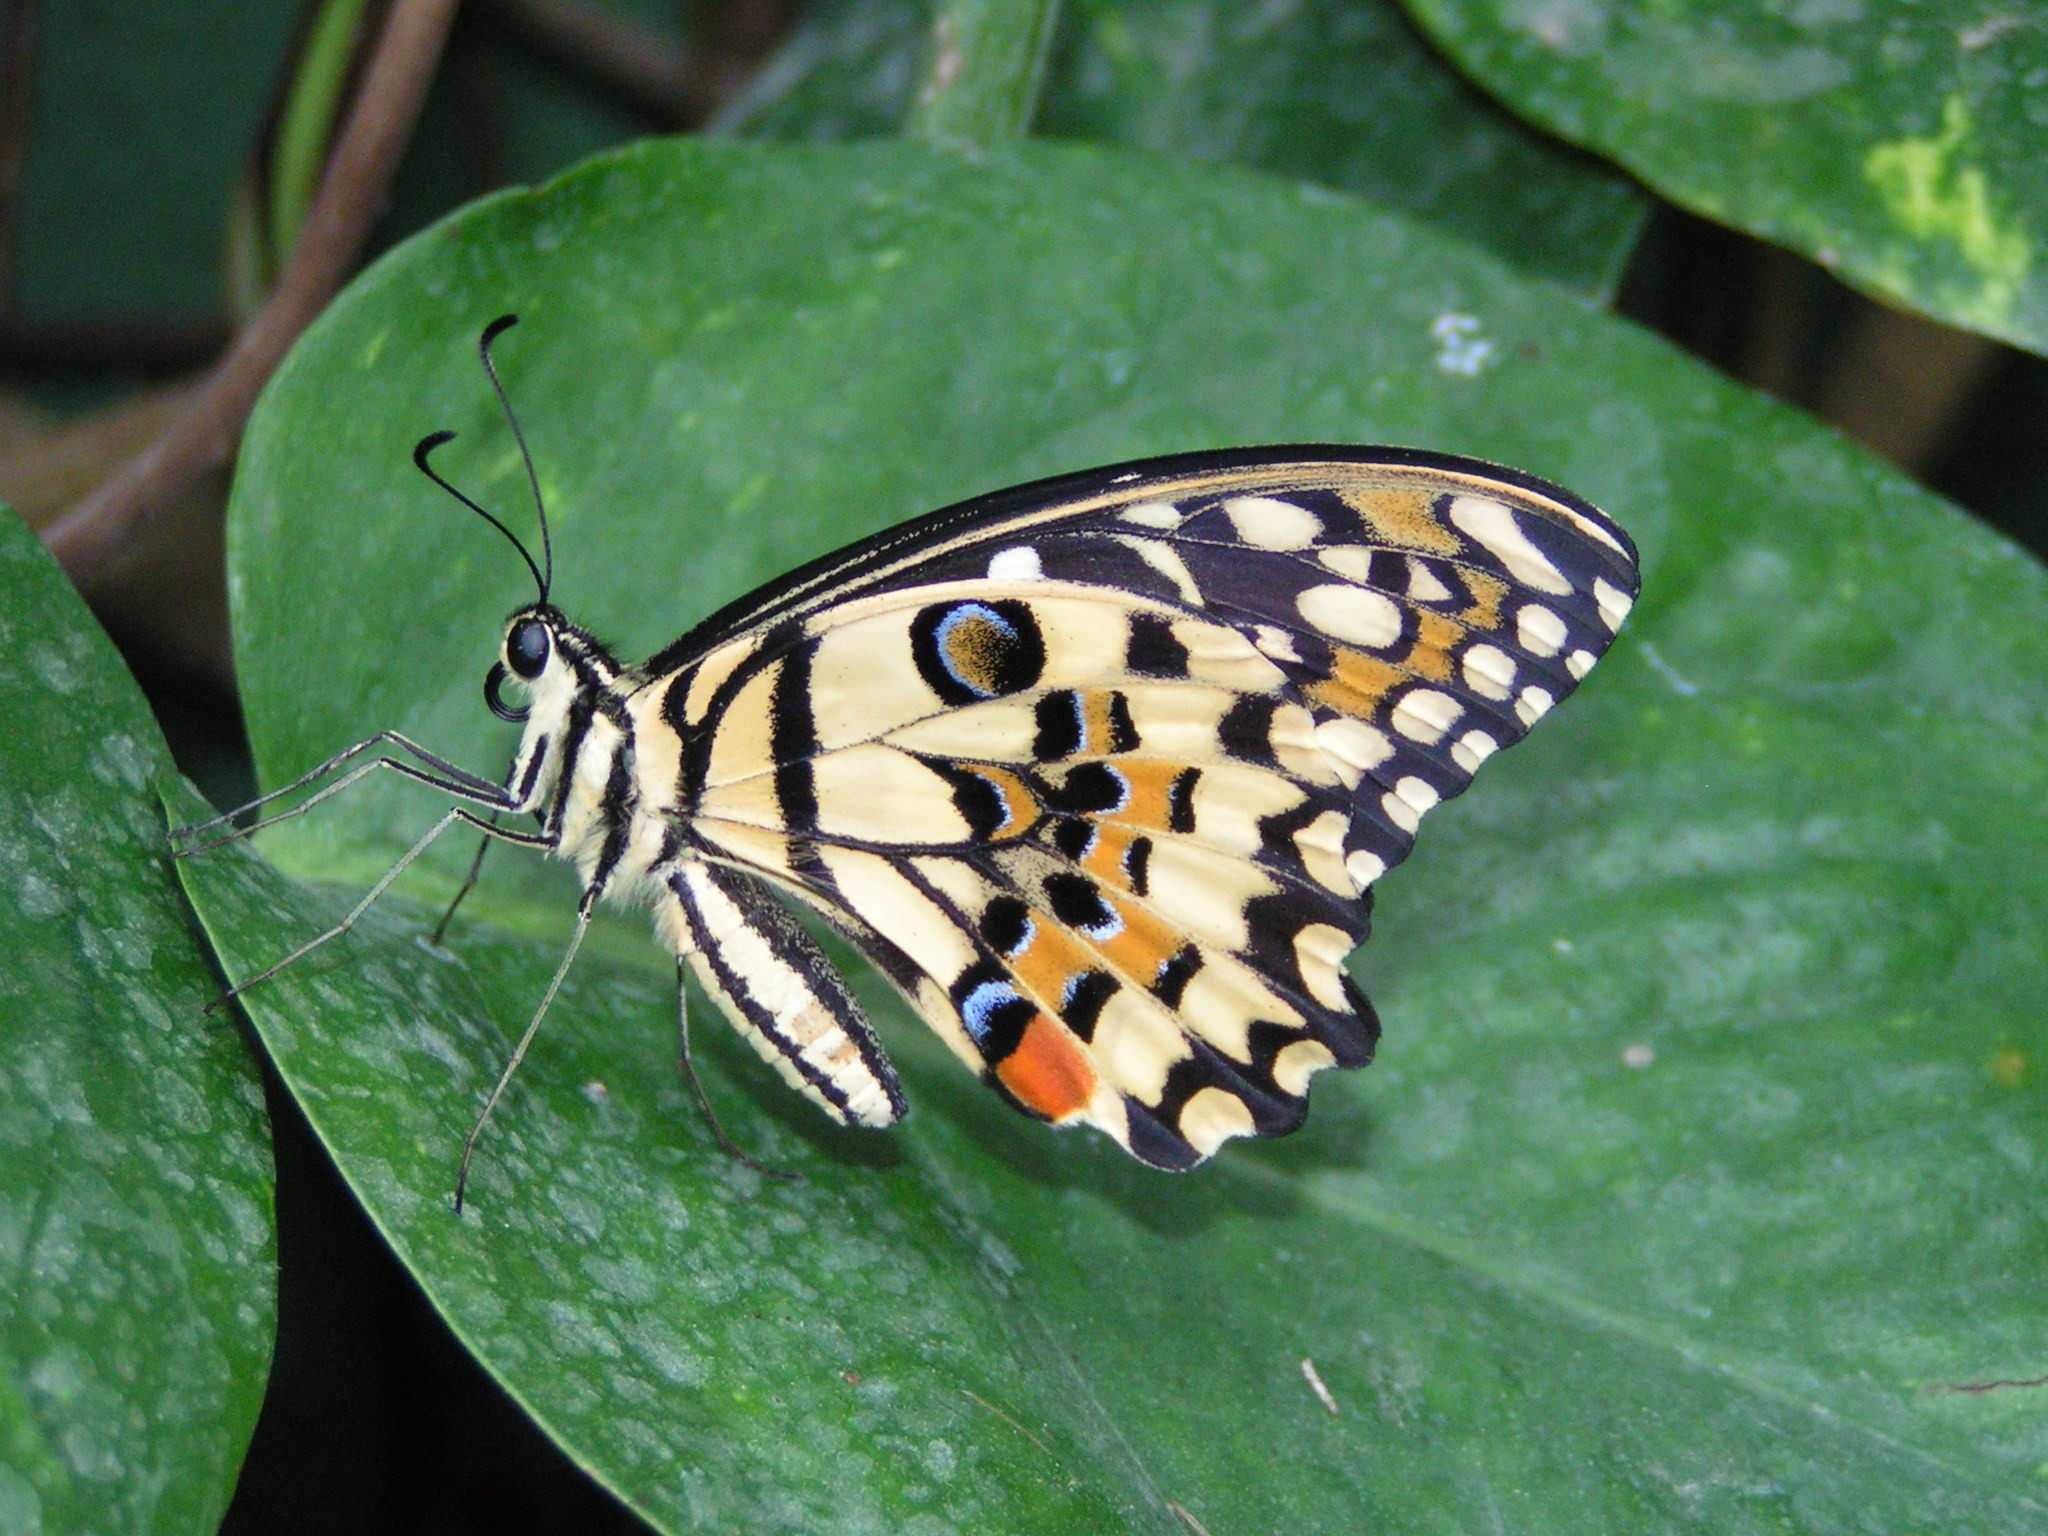
nature, wing, leaf, flower, green, insect, biology, botany, butterfly, colorful, flora, fauna, invertebrate, close up, macro photography, organism, arthropod, pollinator, moths and butterflies, lycaenid, brush footed butterfly, colias